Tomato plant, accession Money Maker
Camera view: tilt-top (135 deg); turntable rotation: 210 degrees
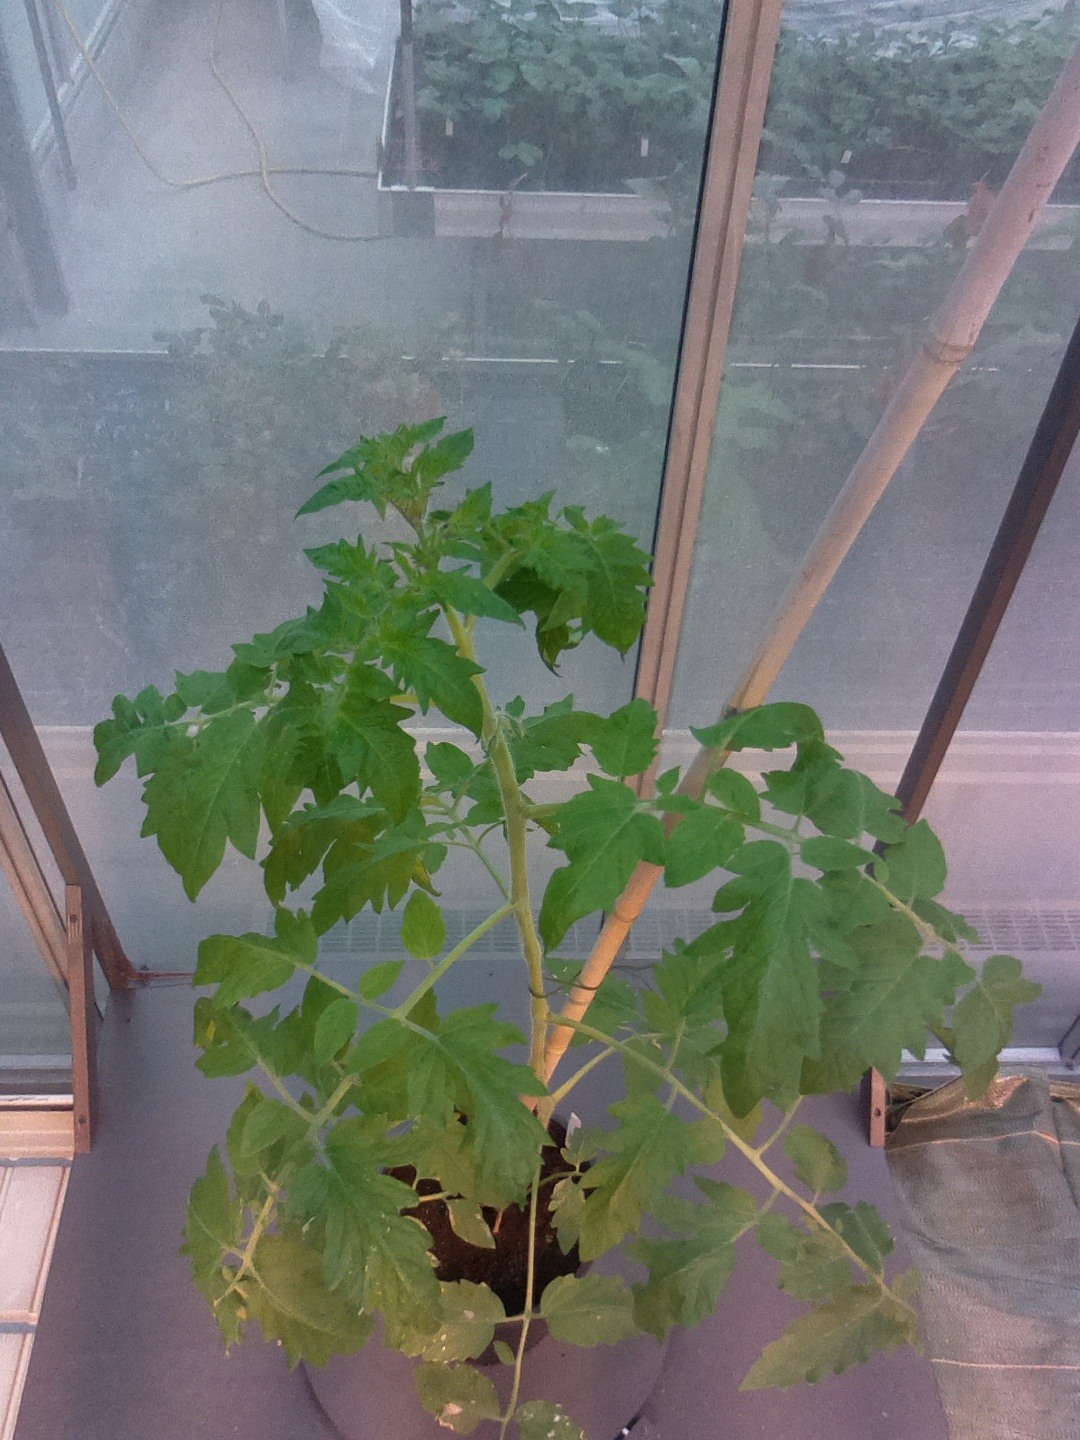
BBCH growth stage 60: First flowers open